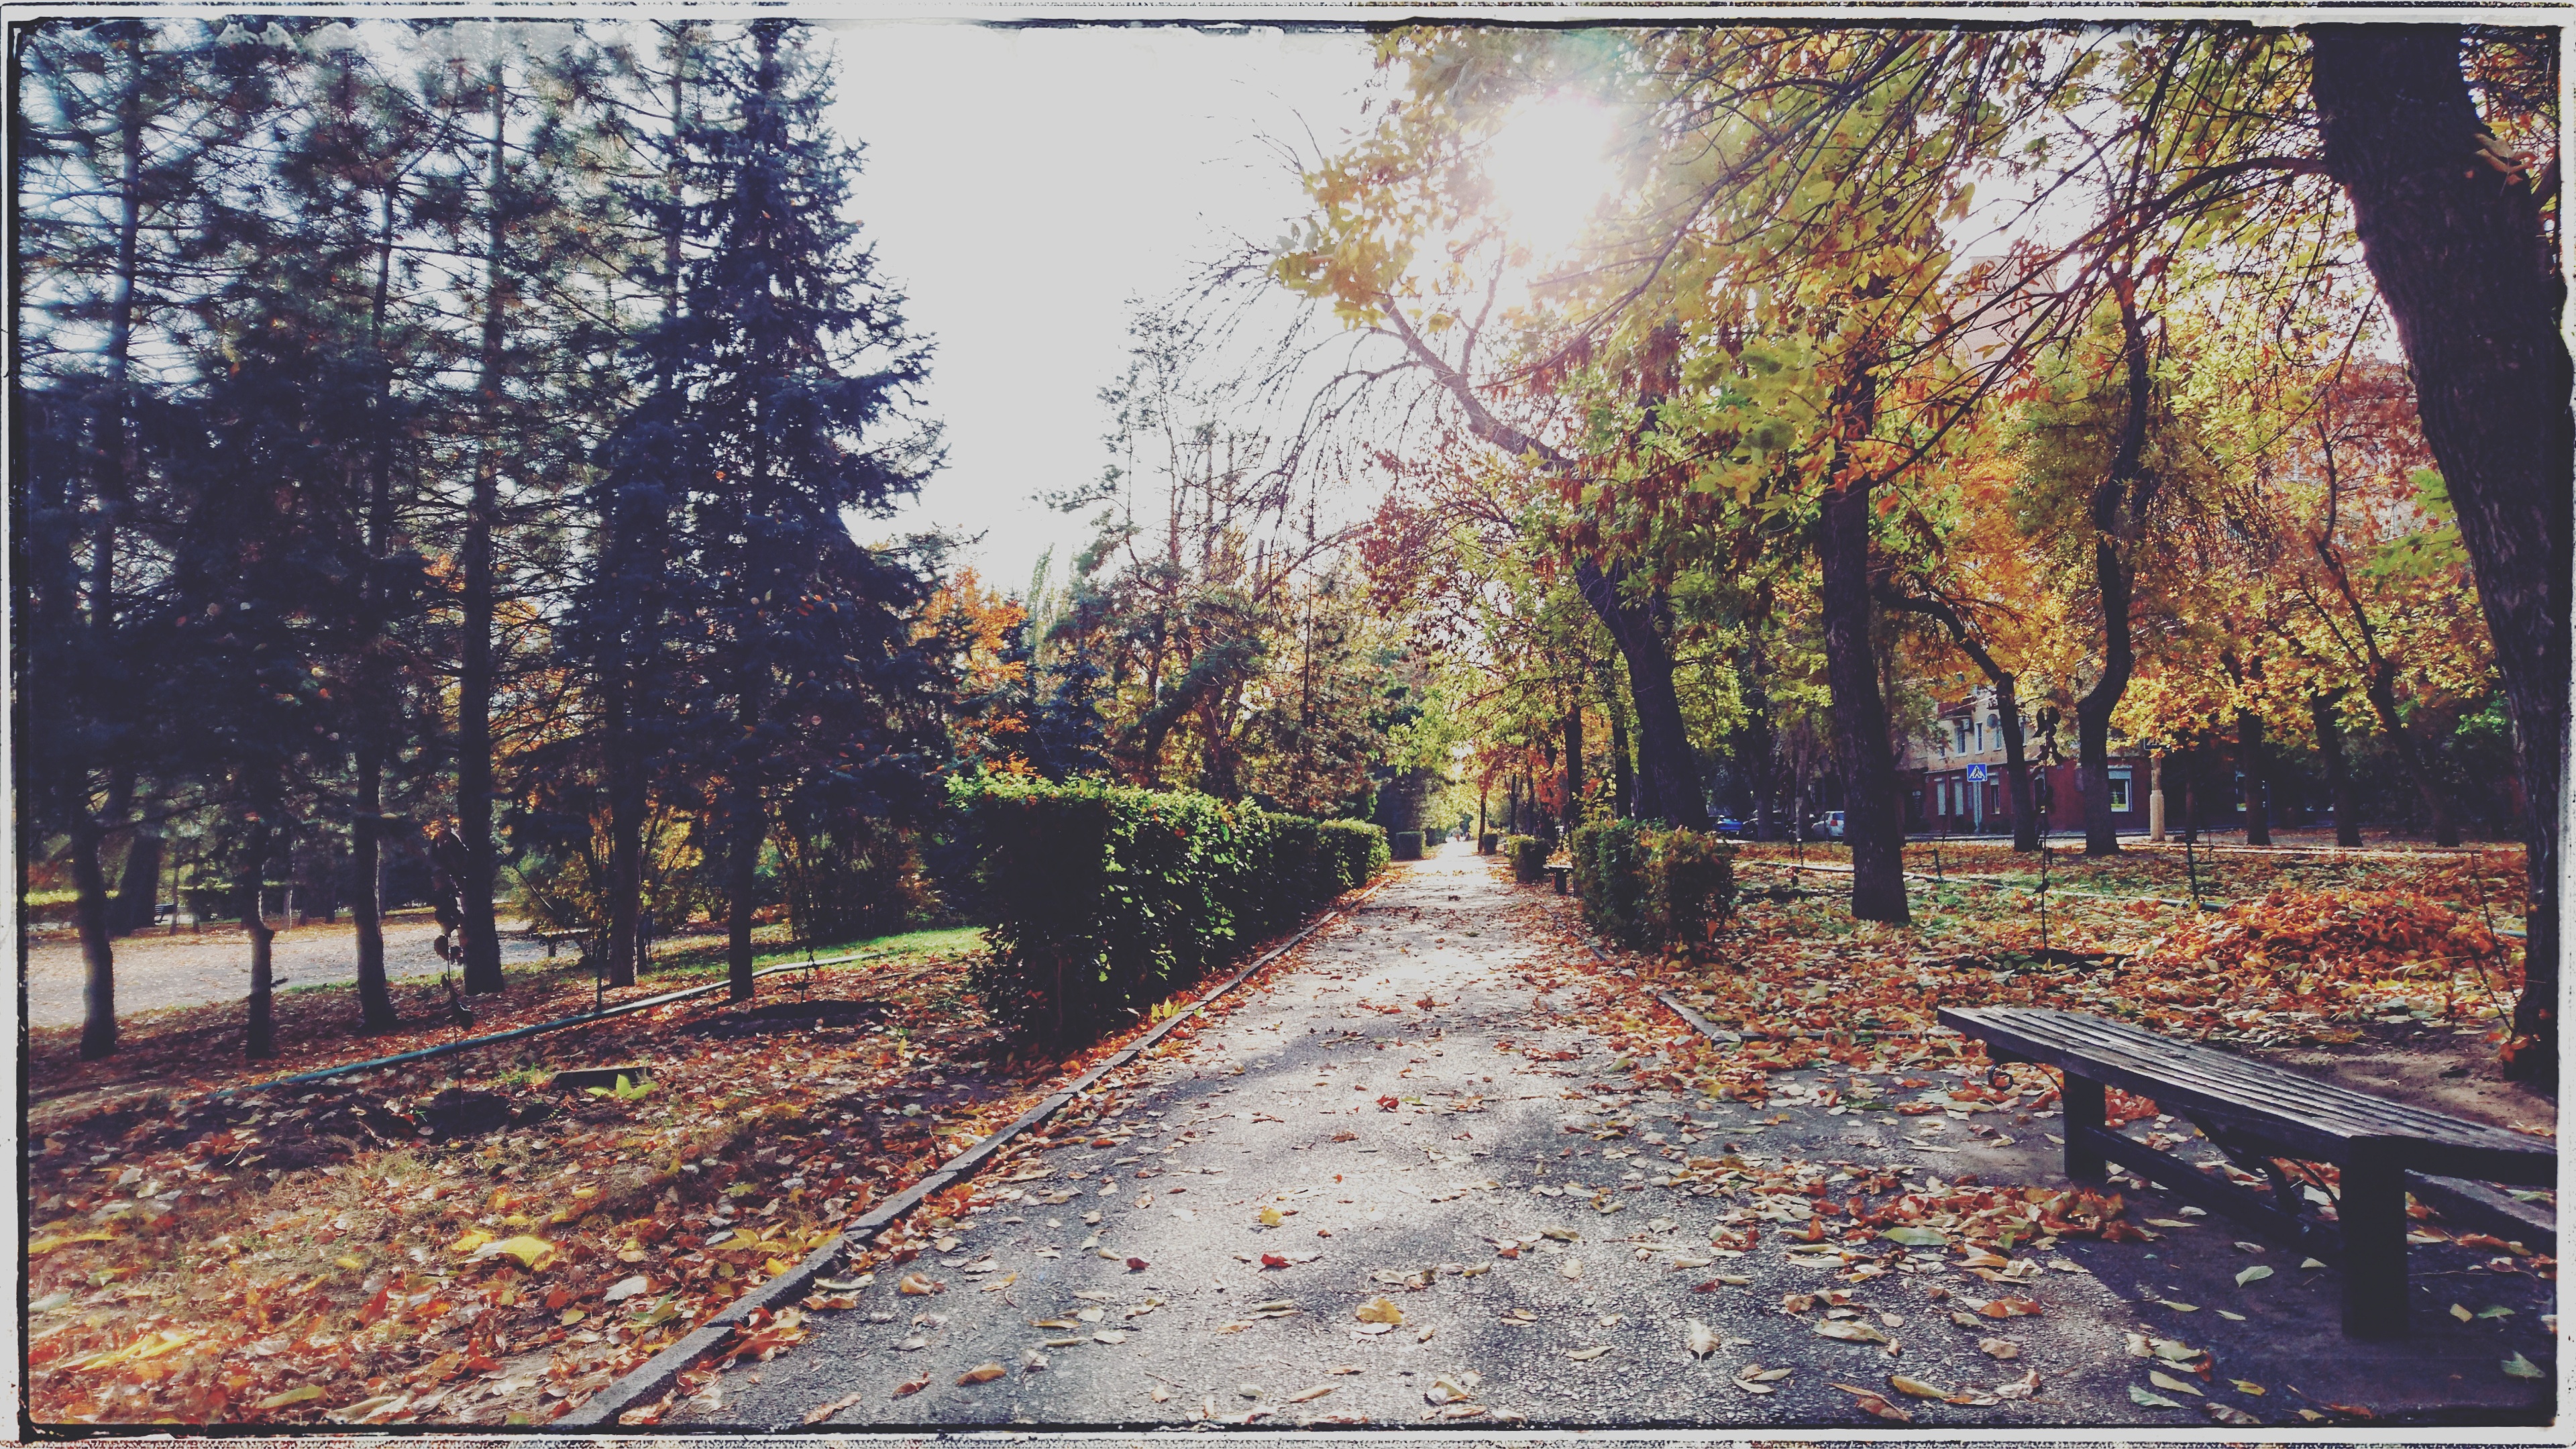
tree, leaf, nature, autumn, path, woody plant, plant, branch, road, morning, sky, woodland, sunlight, track, landscape, trail, deciduous, winter, spring, recreation, grove, street, park